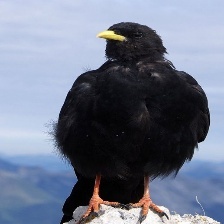
Species: ALPINE CHOUGH
Scientific name: PYRRHOCORAX GRACULUS